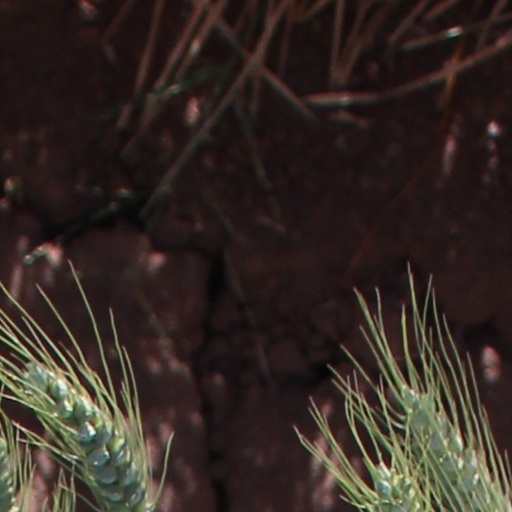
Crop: wheat